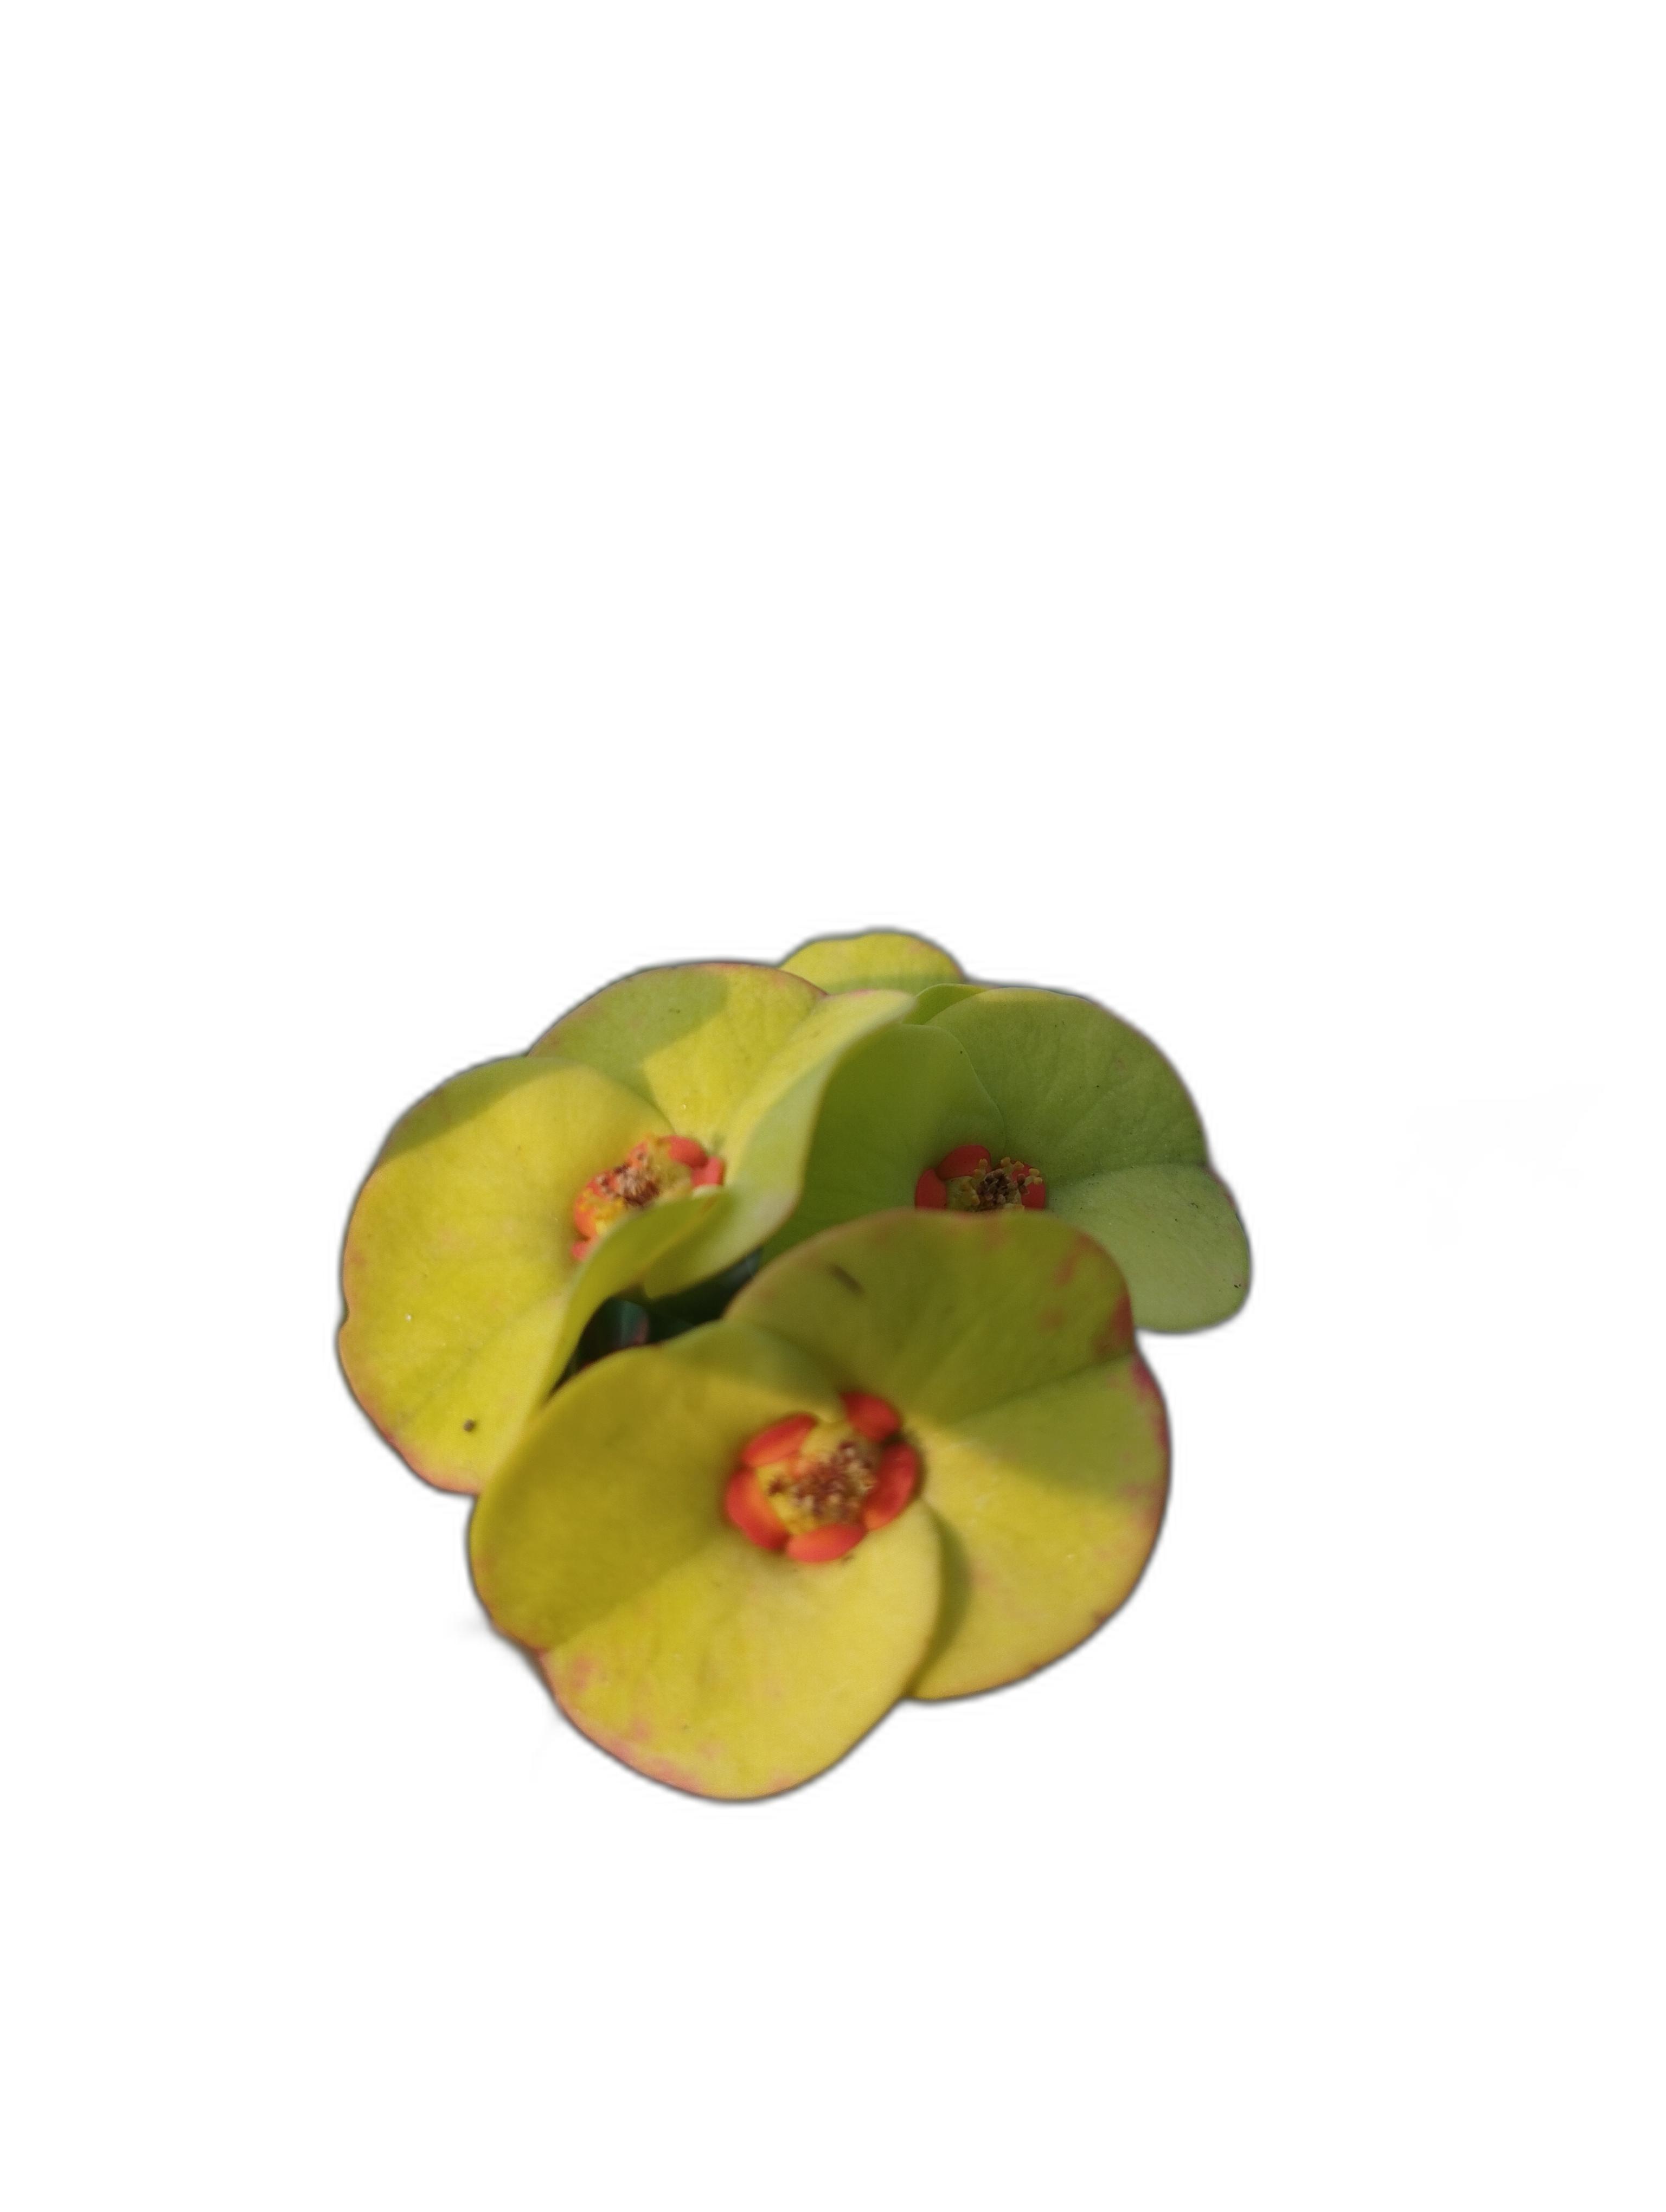
Label: Crown of thorns